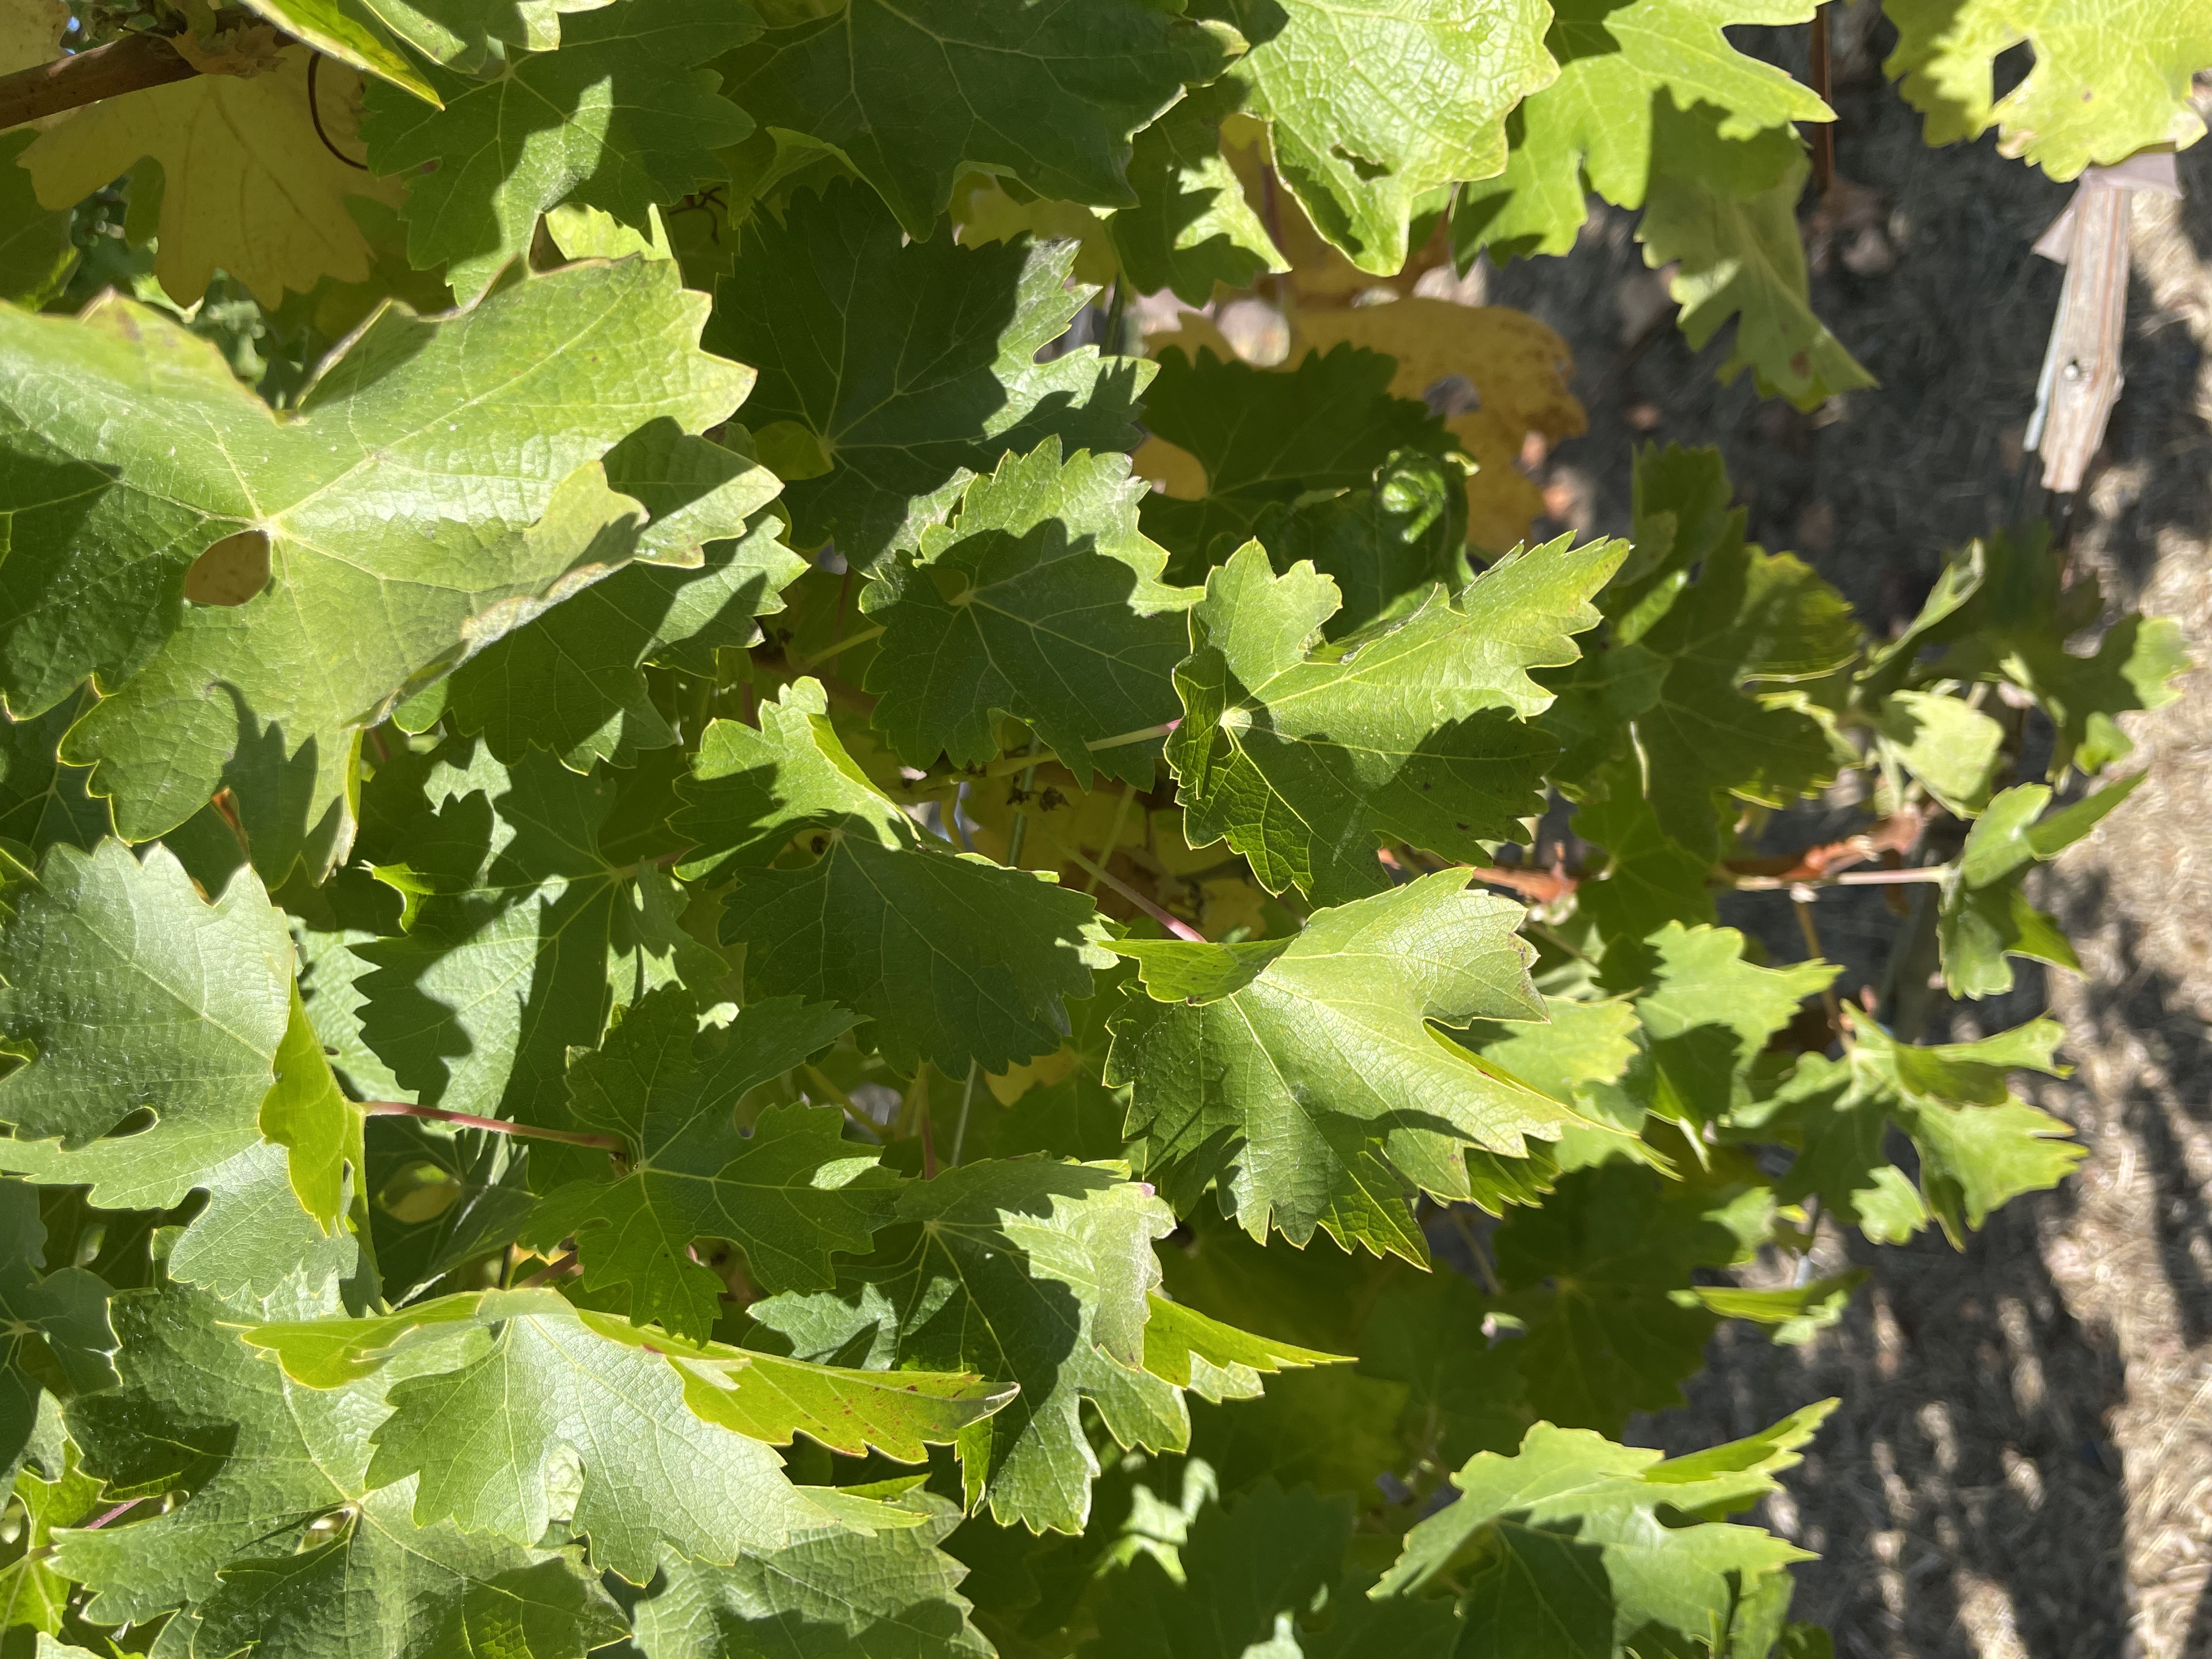
Label: No Virus